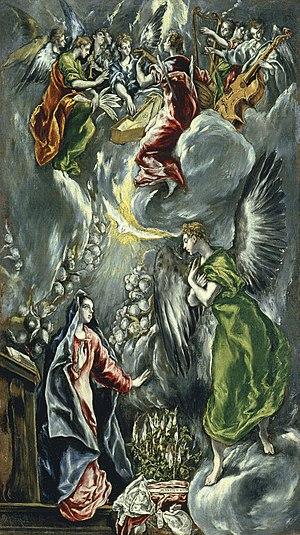
L'Annonciation est un thème couramment représenté dans les arts visuels depuis les premiers siècles du christianisme jusqu'à nos jours. Les œuvres qui lui sont consacrées décrivent l'épisode de l'Annonciation au cours duquel l'ange Gabriel annonce à Marie qu'elle sera mère du Christ. Fréquent en Orient chrétien comme dans l'Europe occidentale, présent occasionnellement dans le monde islamique, ce thème a connu des évolutions importantes lui permettant de développer une riche iconographie.